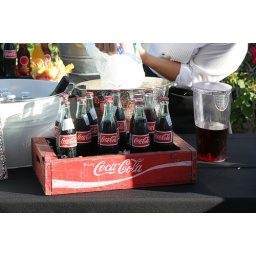
Glass bottle cokes in a box I got for $10 from the flea market